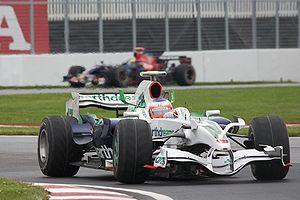
Le Grand Prix du Canada 2008, disputé sur le circuit Gilles Villeneuve à Montréal le 8 juin 2008, est la septième manche du championnat 2008 de Formule 1 et la 792ᵉ course du championnat du monde de Formule 1 courue depuis 1950. L'épreuve marque le 30ᵉ anniversaire du premier Grand Prix de Formule 1 organisé sur ce circuit en 1978.